Lewis Kimberly

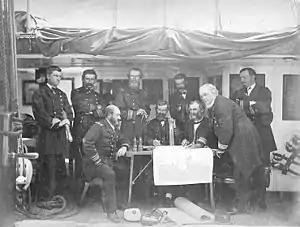
A posed photograph of U.S. Navy officers holding a council of war aboard the Asiatic Squadron flagship, the steam frigate , off Korea in June 1871 prior to the Korean Expedition. Commander Lewis Kimberly, commanding officer of the sloop-of-war , stands second from left.

Rear Admiral Lewis Ashfield Kimberly (April 22, 1830 – January 28, 1902) was an officer in the United States Navy during the American Civil War and the years following.